Rúben Neves

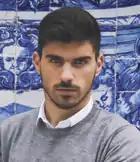
Neves in 2017

Rúben Diogo da Silva Neves (born 13 March 1997) is a Portuguese professional footballer who plays as a defensive midfielder for Saudi Pro League club Al-Hilal and the Portugal national team.